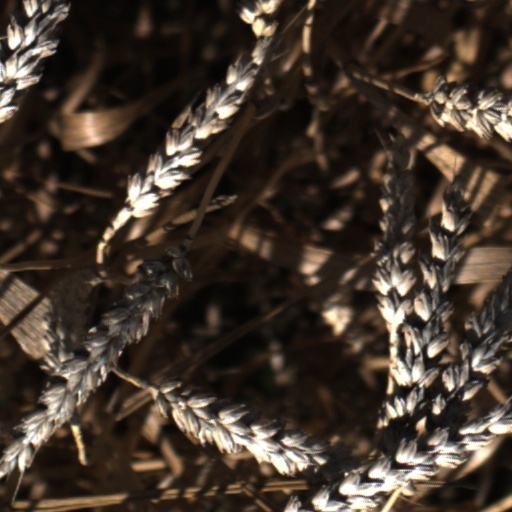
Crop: wheat